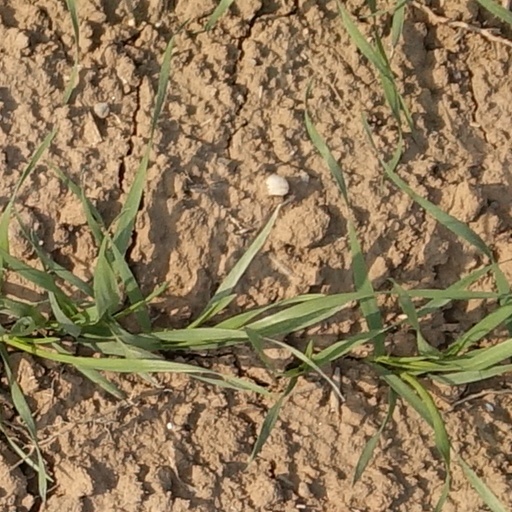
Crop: wheat